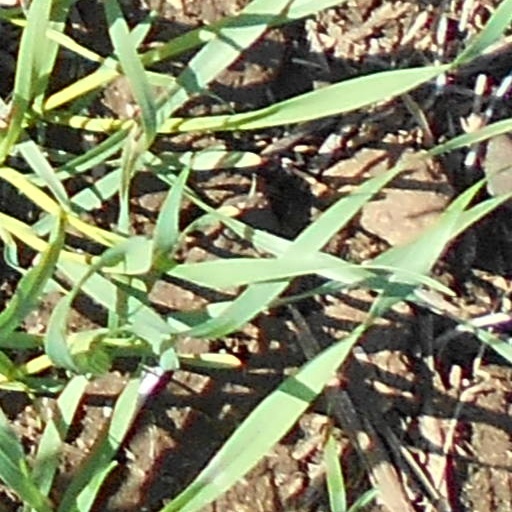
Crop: wheat